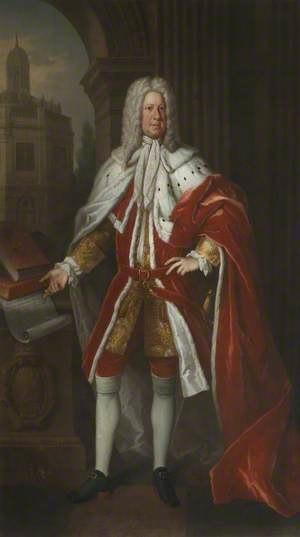
Le lieutenant-général Charles Butler, 1ᵉʳ comte d'Arran, de jure 3ᵉ duc d'Ormonde était un pair irlandais. Son oncle Richard Butler (1er comte d'Arran) est le 1ᵉʳ comte d'Arran de la première création. Les titres ont été recréés pour Charles en 1693. Il est le fils cadet de Thomas Butler et Emilia von Nassau. Son grand-père paternel est James Butler et son frère aîné James Butler.